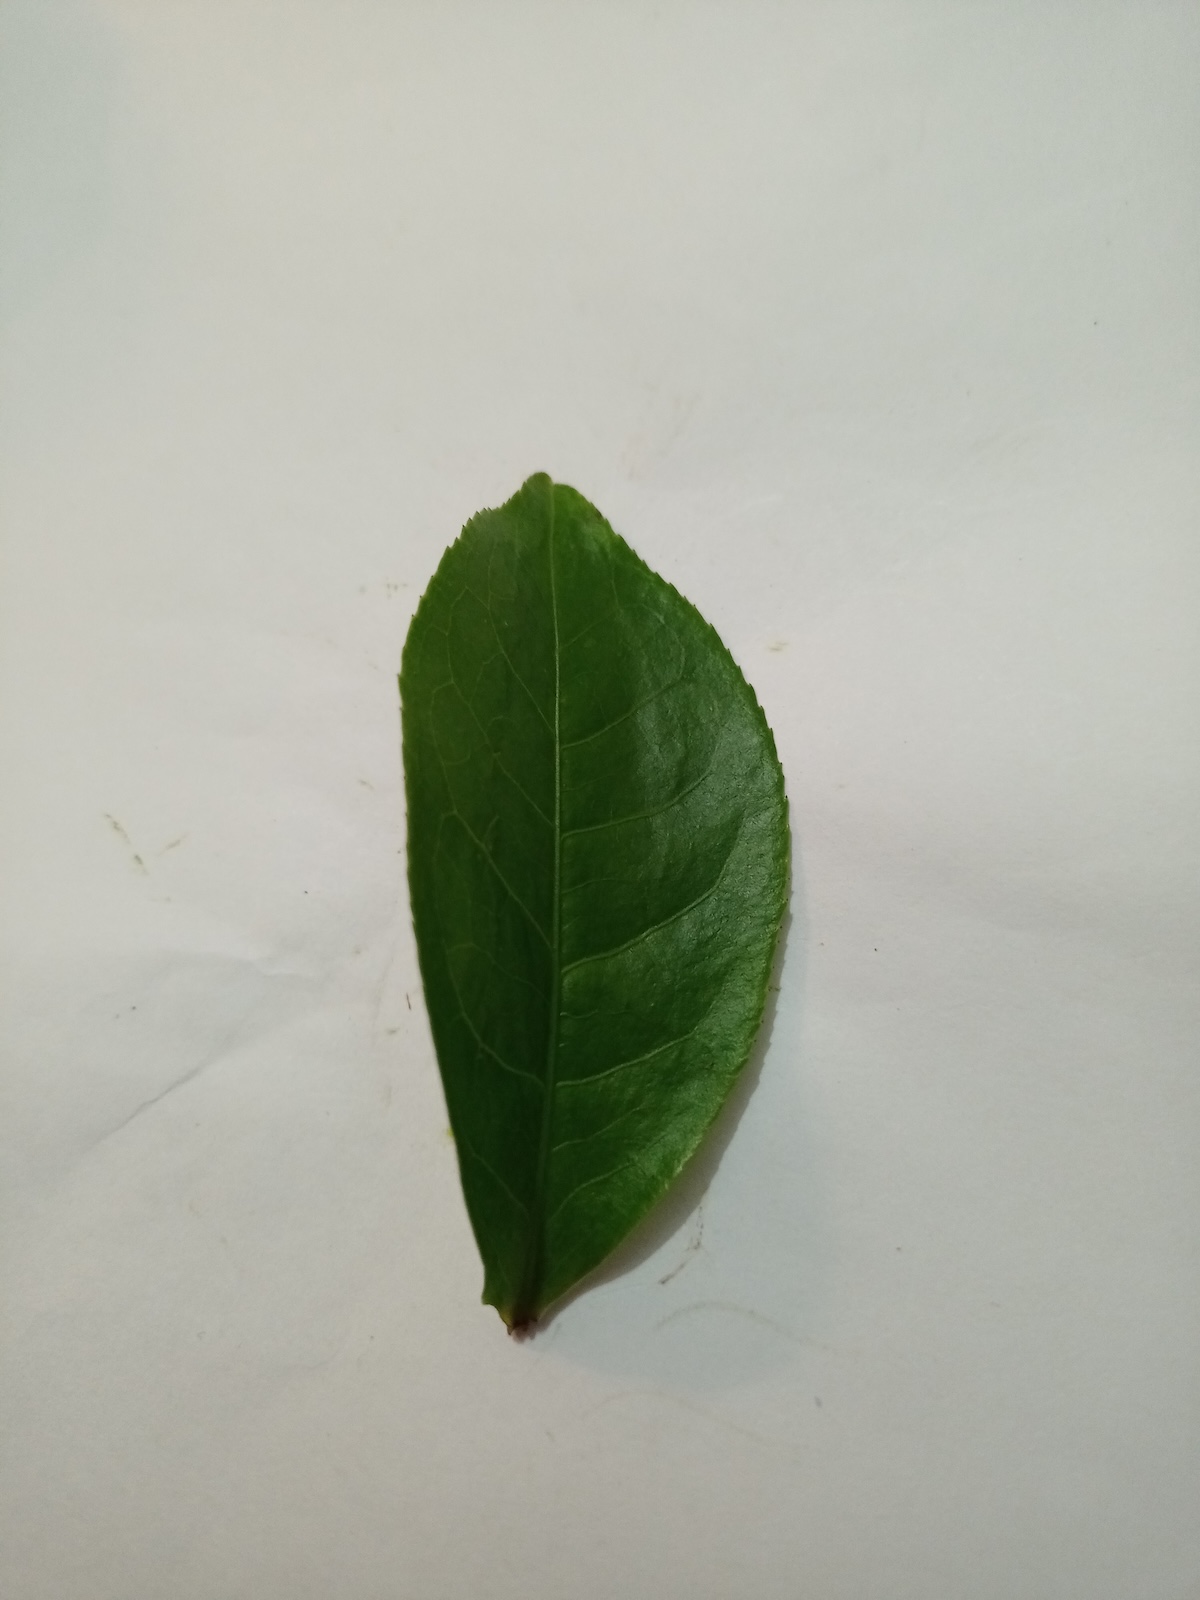
Label: Healthy leaf